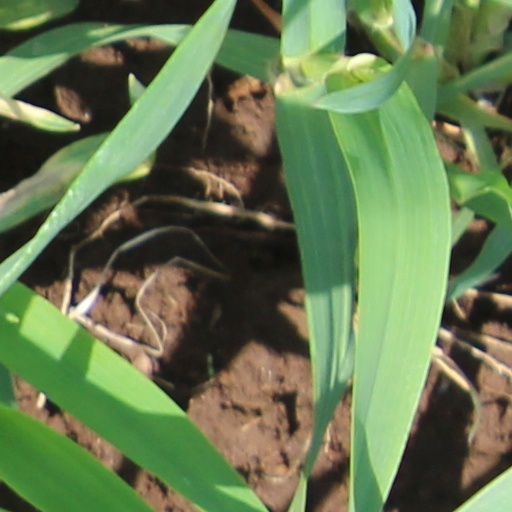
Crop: wheat